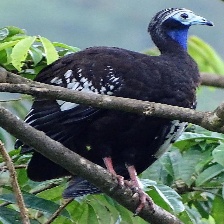
Species: BLUE THROATED PIPING GUAN
Scientific name: PIPILE CUMANENSIS